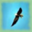
Label: bird